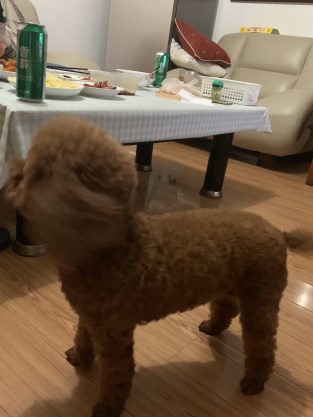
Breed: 7449-n000128-teddy